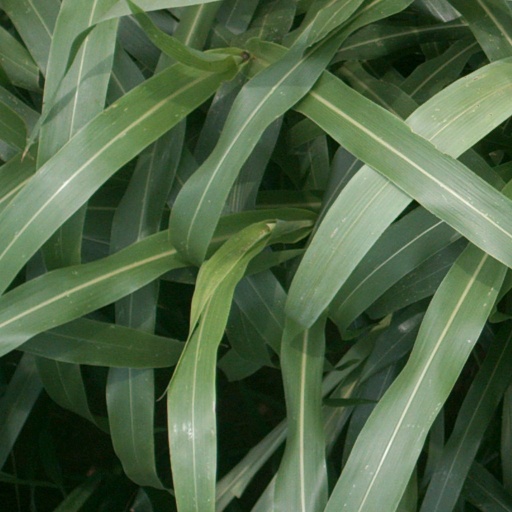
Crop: sorghum